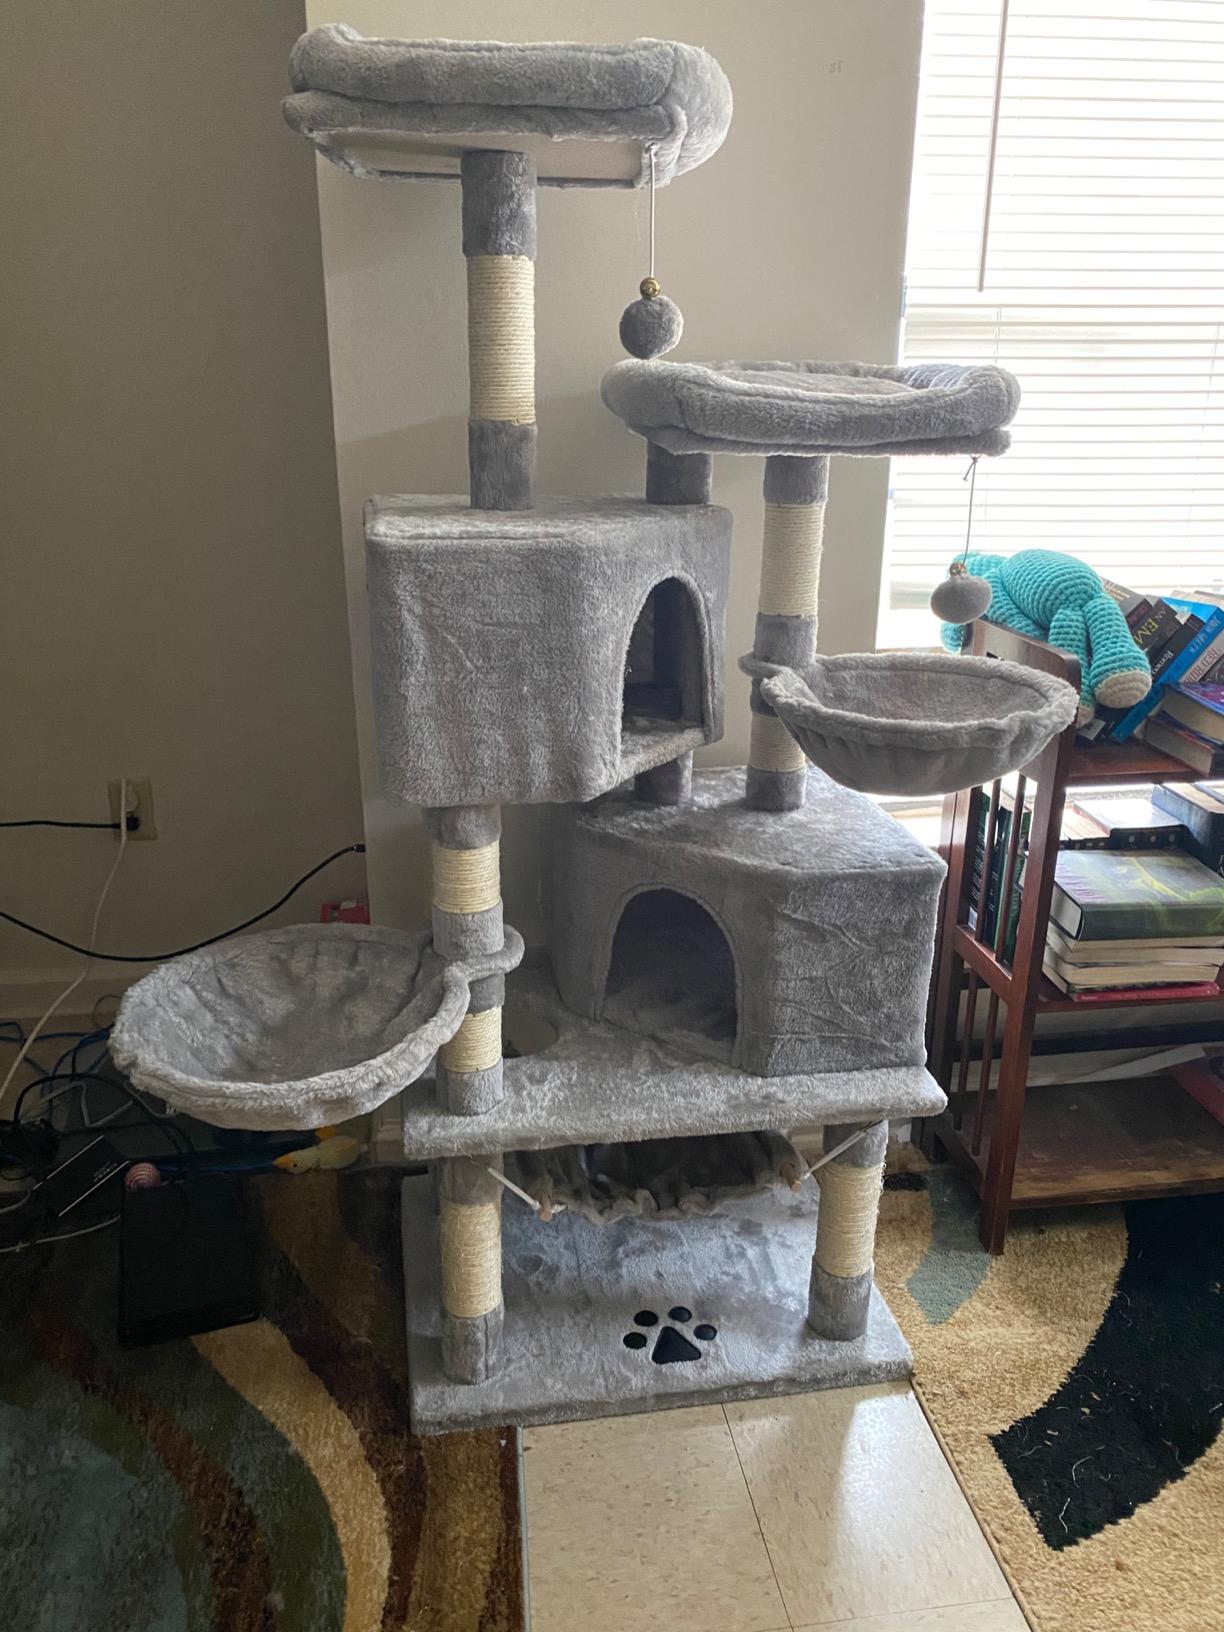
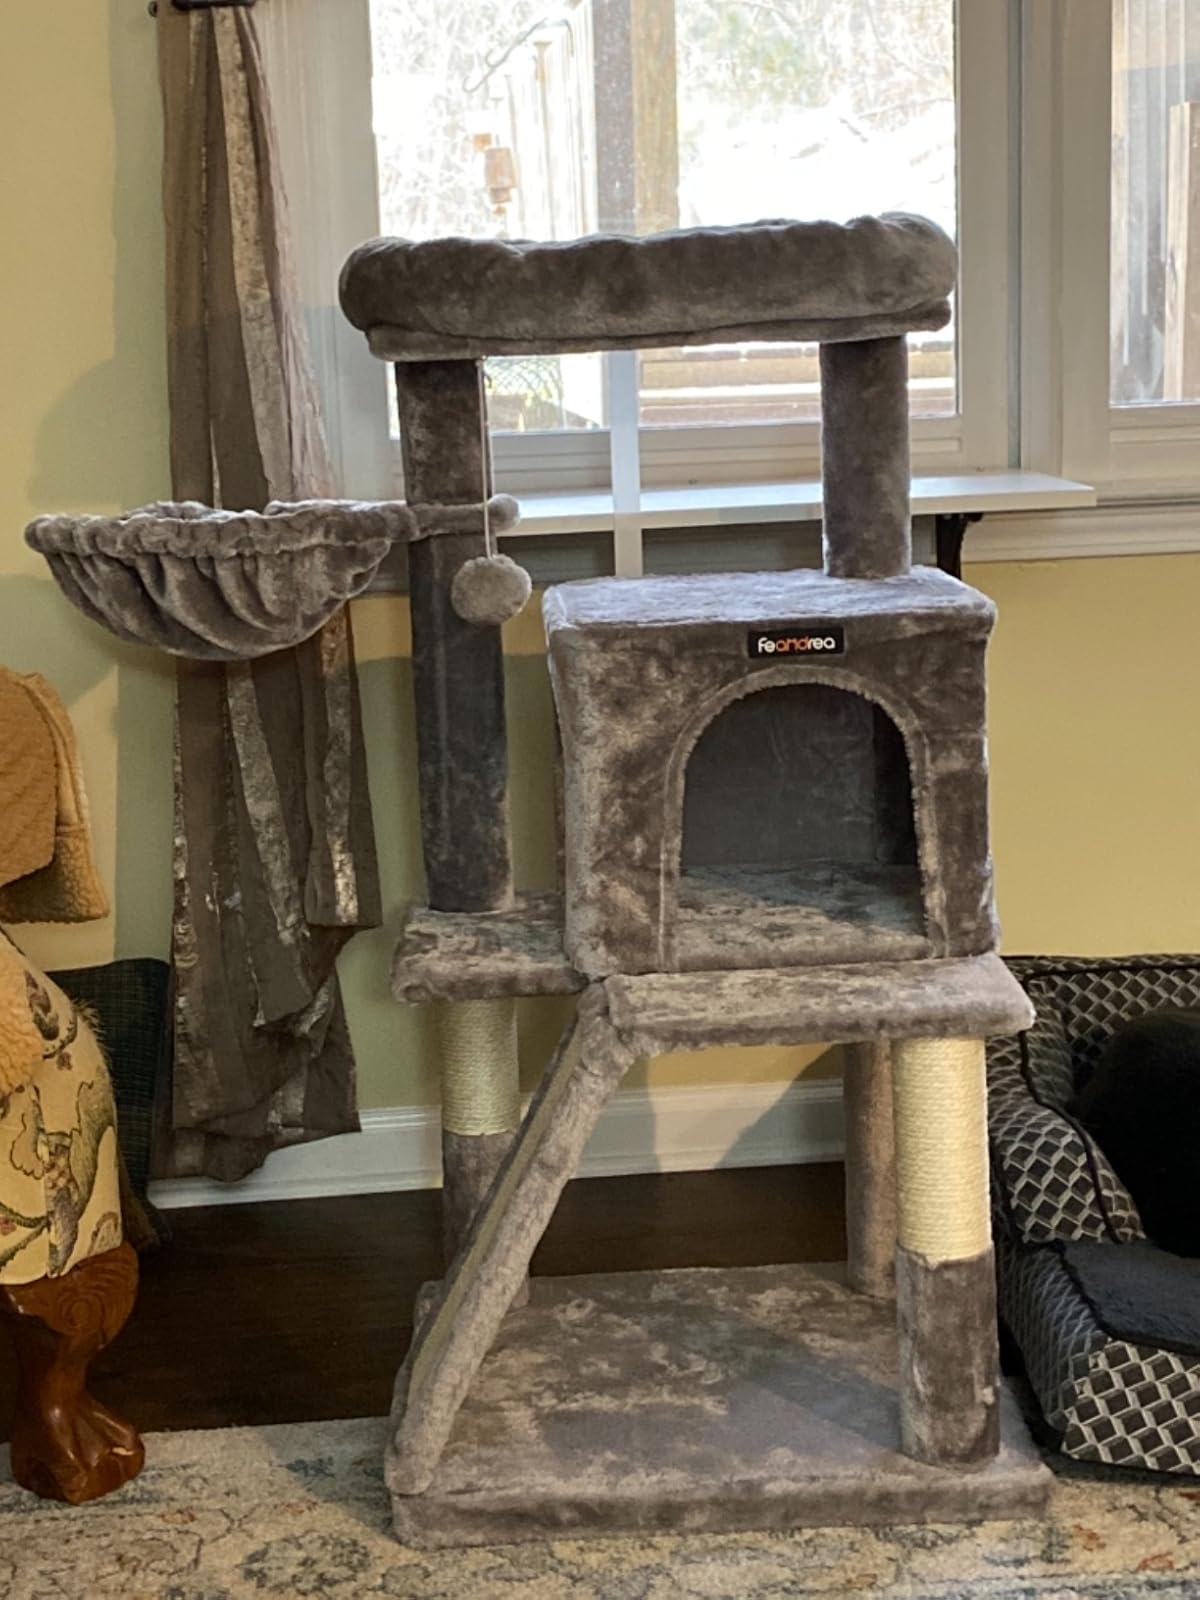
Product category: items_cat tree
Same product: no